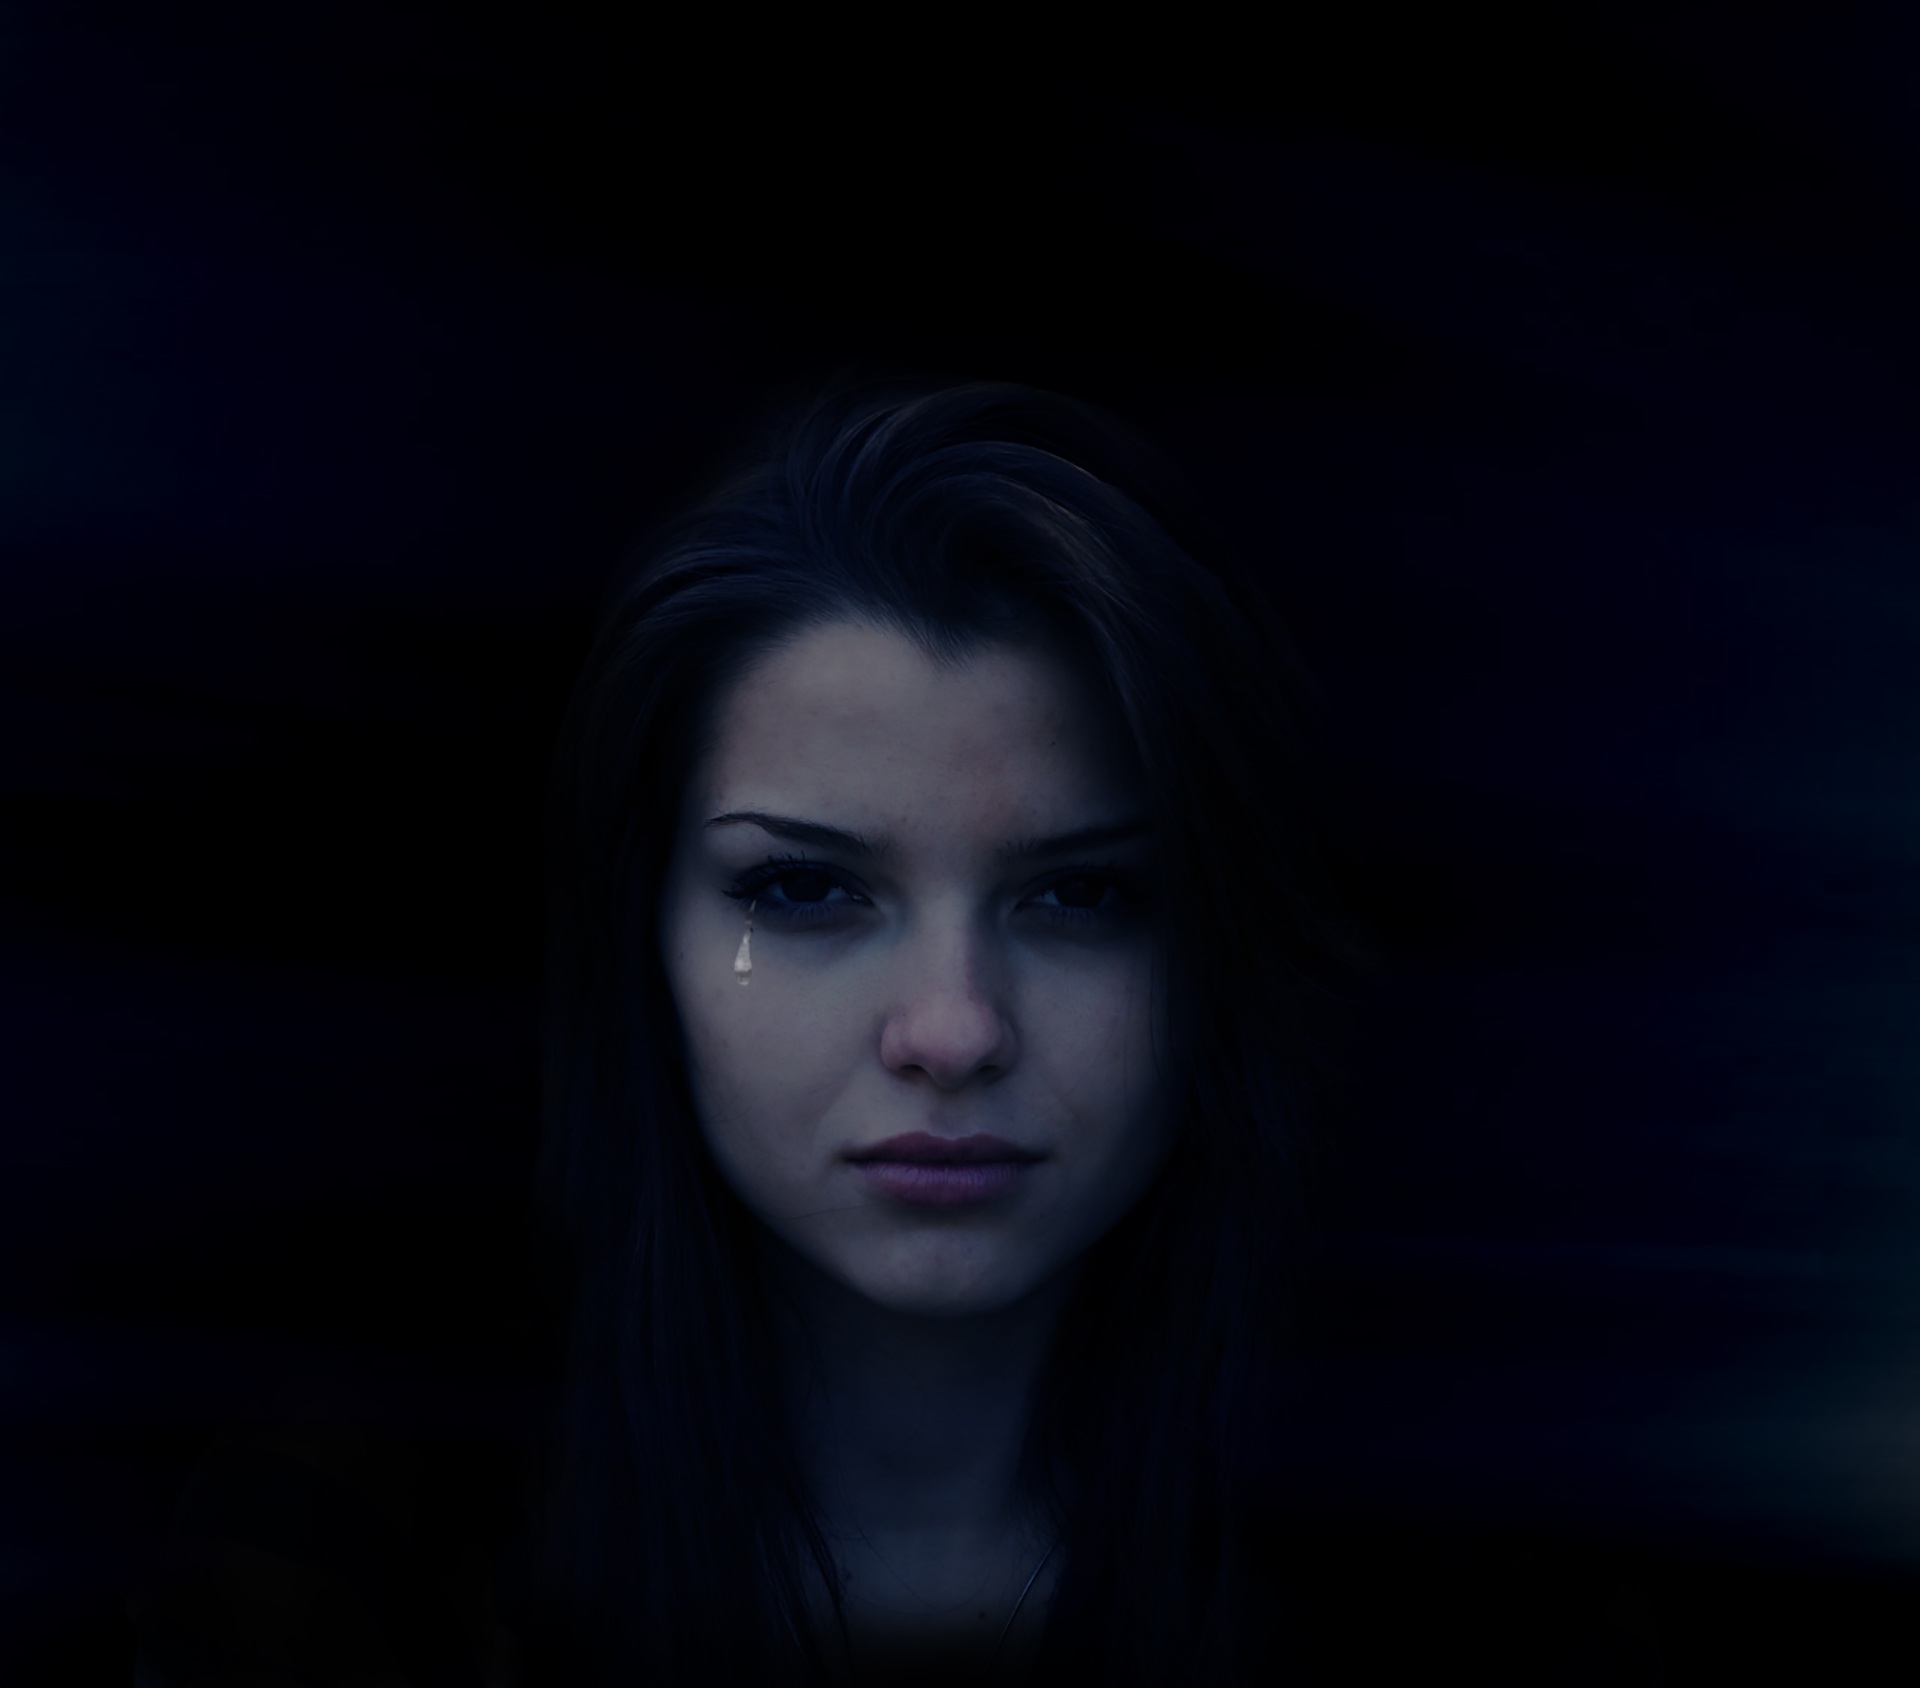
girl, woman, photography, mystical, female, portrait, model, young, darkness, blue, black, tear, feminine, face, eye, head, beauty, beautiful, composing, pretty, organ, emotion, mourning, screenshot, monochrome photography, portrait photography